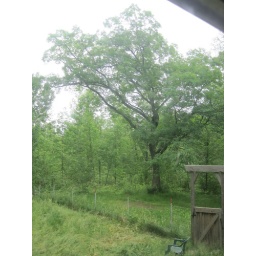
Bears in the oak from the kitchen window